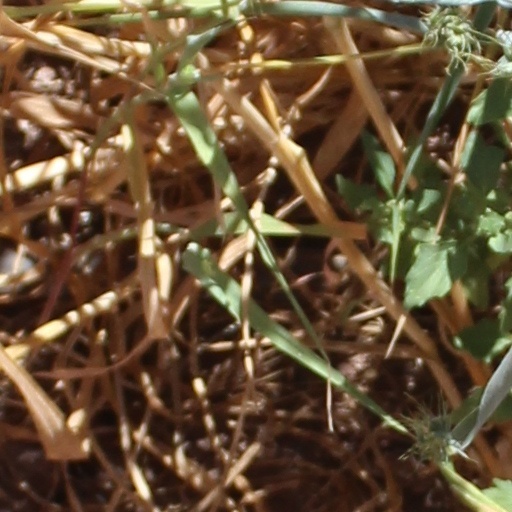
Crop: wheat